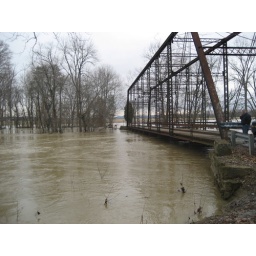
Cavanaugh bridge over Muscatatuck river near Millport Indiana